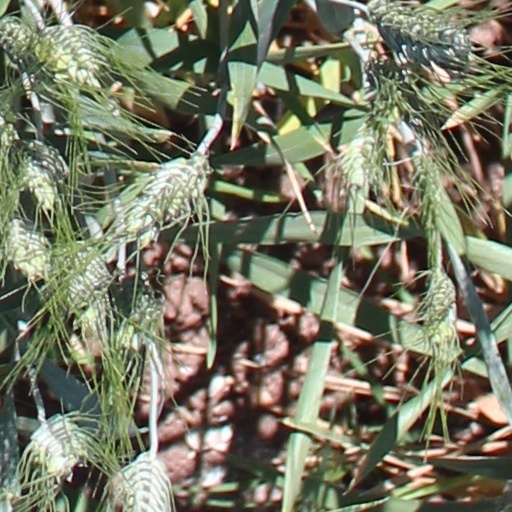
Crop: wheat